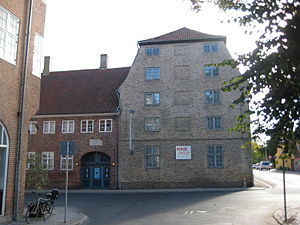
Fredede bygninger i Roskilde Kommune
Sukkerhuset, Liebes Gård, Museum This is a photo of a listed building in Denmark, number 265-89178-1 in the Heritage Agency of Denmark database for Listed Buildings.
Denne liste over fredede bygninger i Roskilde Kommune viser alle fredede bygninger i Roskilde Kommune, bortset fra kirker. Listen bygger på data fra Kulturarvsstyrelsen.